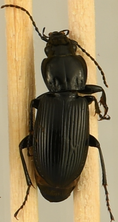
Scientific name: Pterostichus melanarius
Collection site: UNDERC Site (UNDE), plot UNDE_006